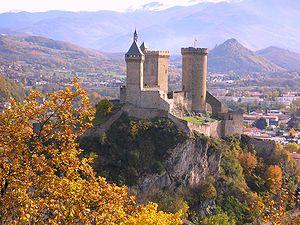
Le château de Foix vu de l'Espinet
Le château de Foix est un ancien château du XIIᵉ siècle, dont l'origine semble remonter au Xᵉ siècle, remanié à plusieurs reprises et très restauré au XIXᵉ siècle, qui se dresse sur la commune de Foix dans le département de l'Ariège en région Occitanie.
Le comté de Foix est un ancien comté français créé vers 1012 à partir des territoires du comté de Toulouse possédés par le comte de Carcassonne pour Bernard Roger, fils de Roger le Vieux.